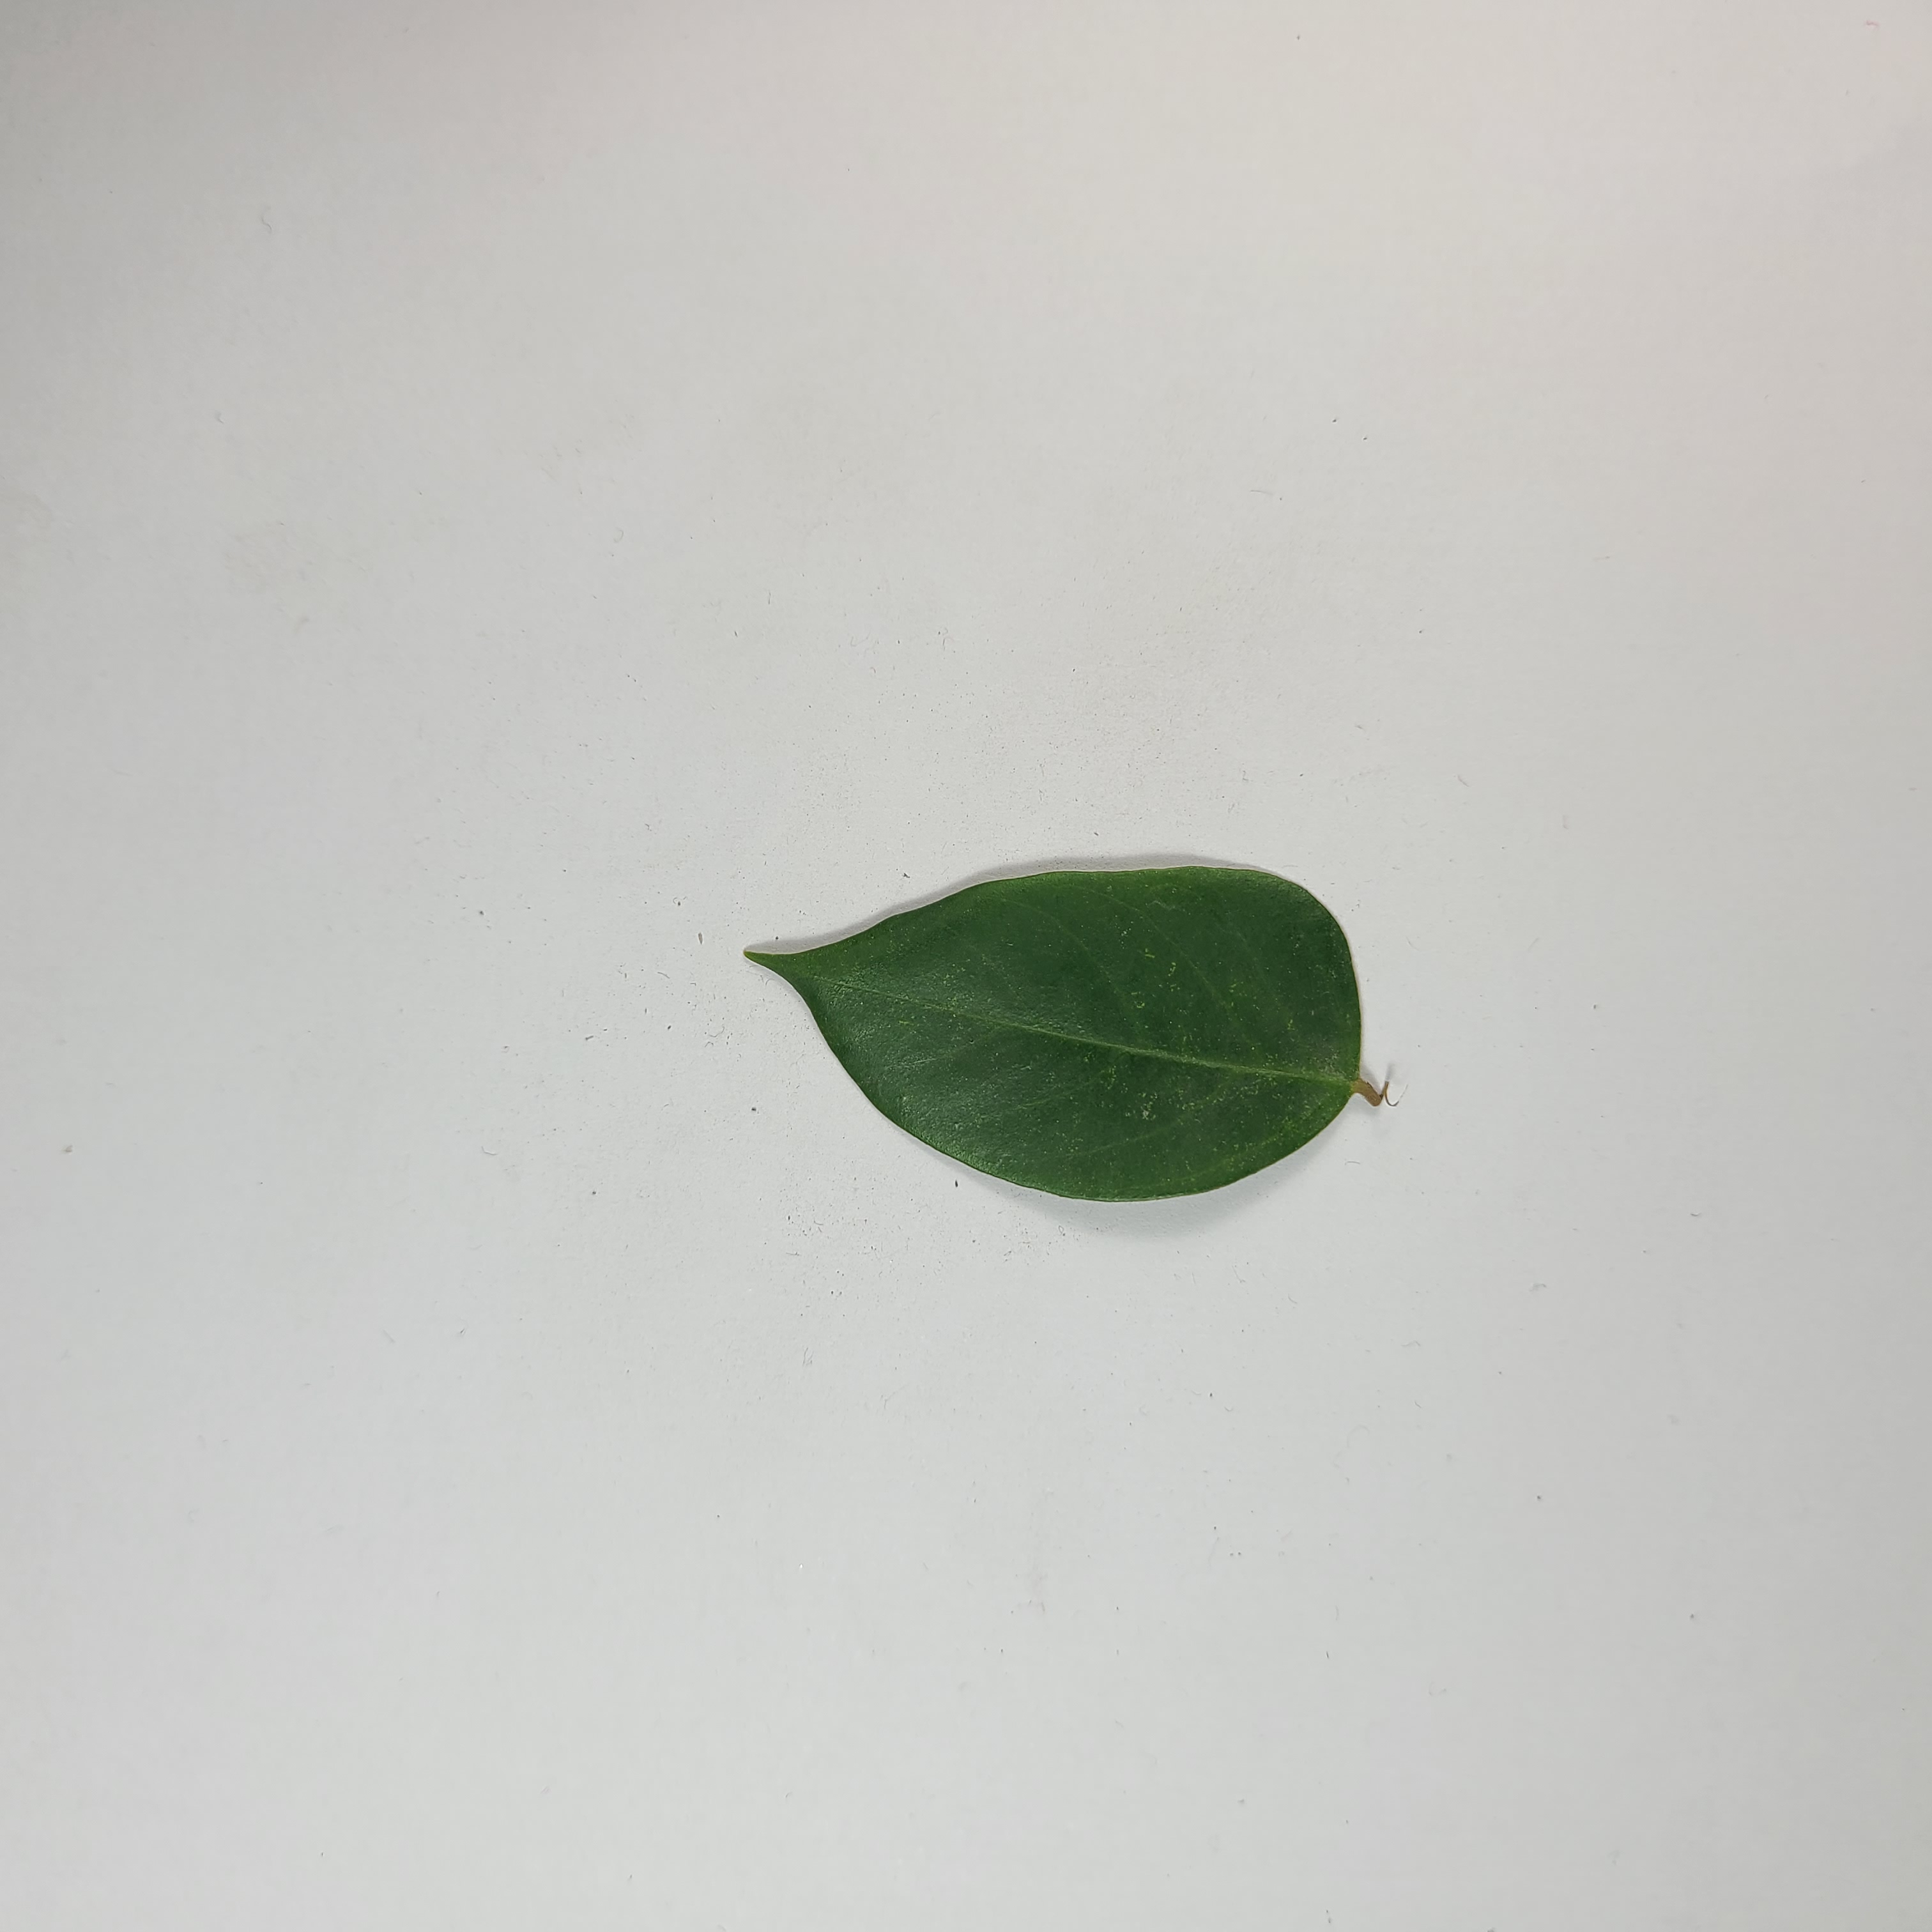
Label: Healthy Leaves